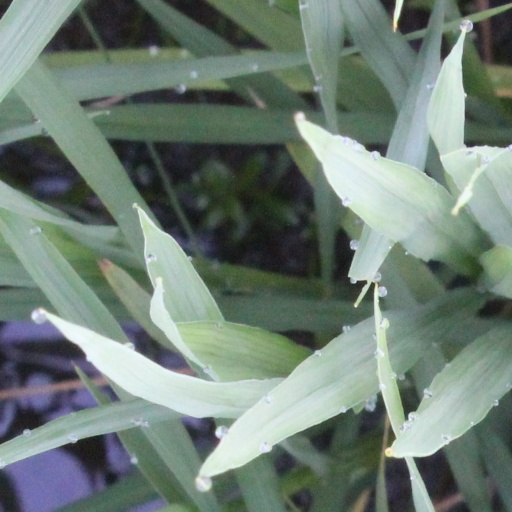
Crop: rice